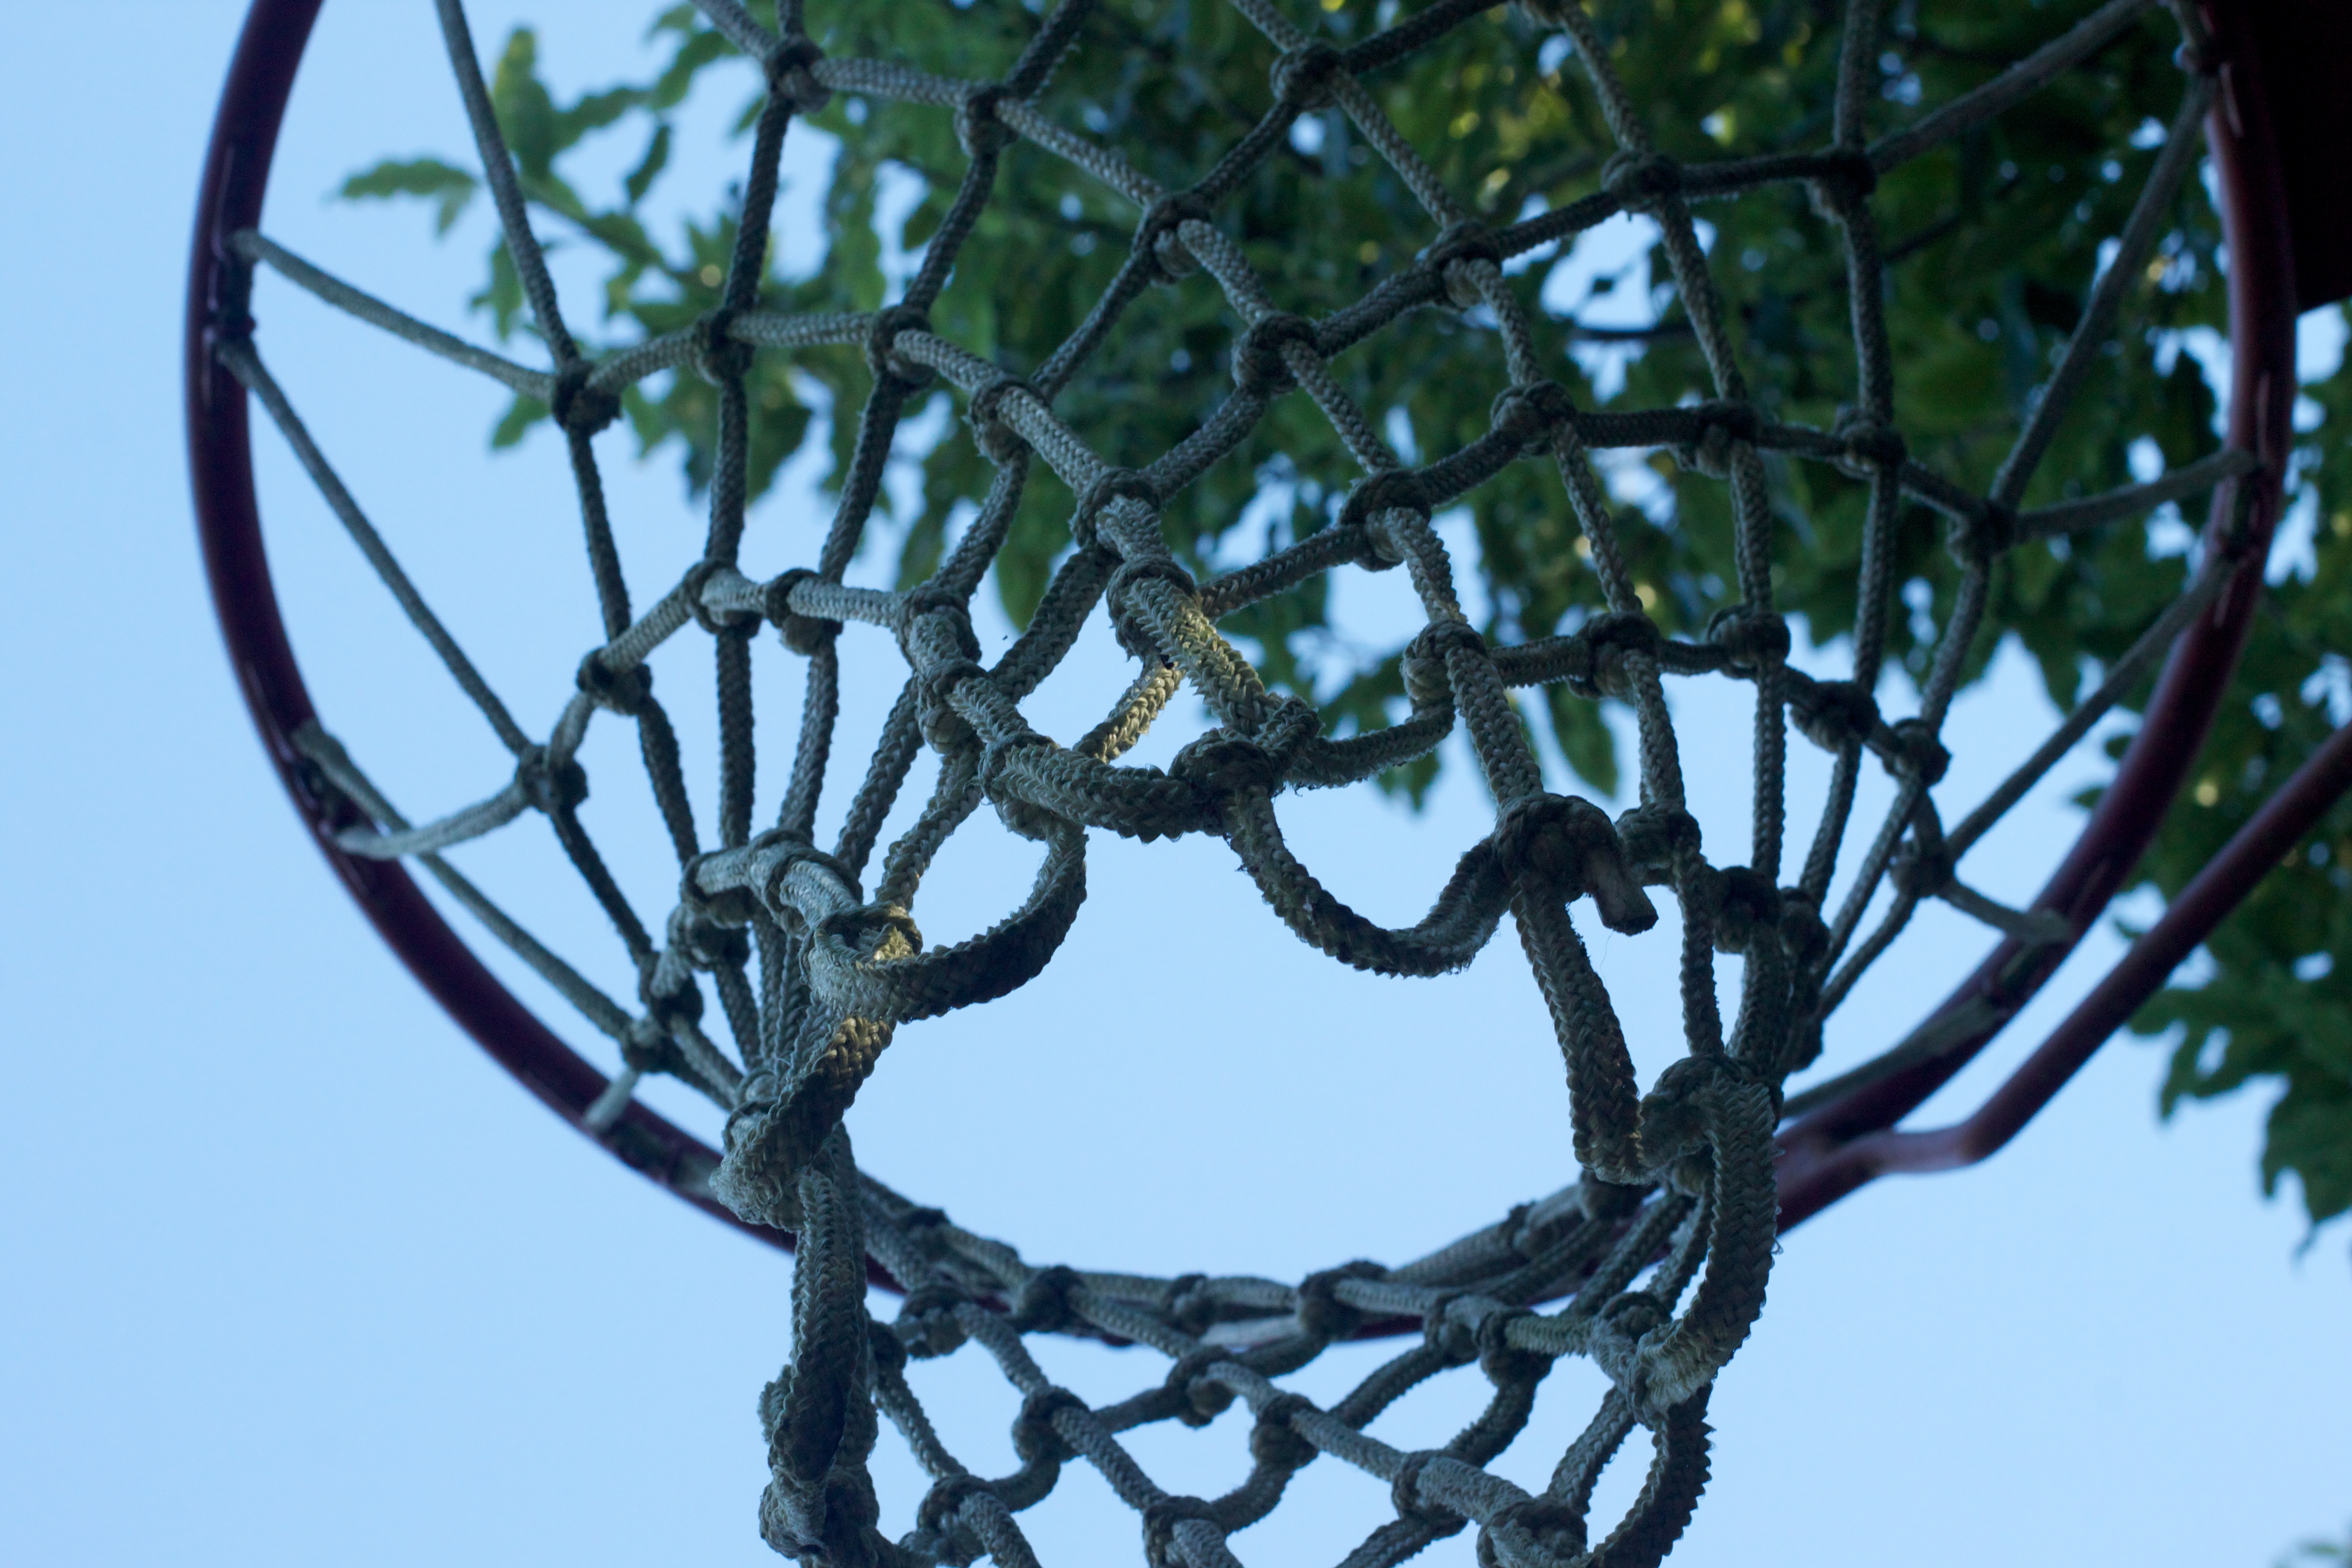
tree, branch, fence, leaf, flower, glass, green, basketball, material, twig, close up, macro photography, outdoor structure